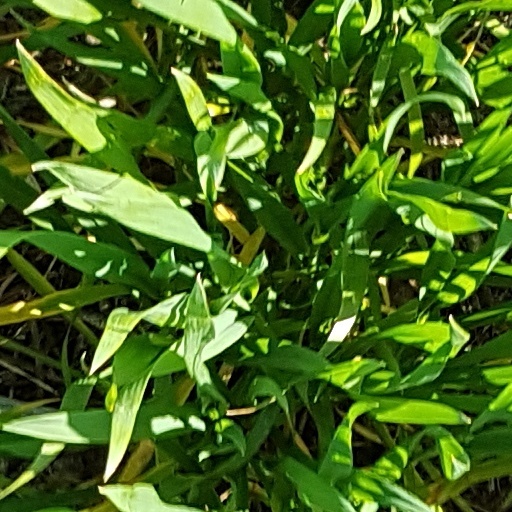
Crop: wheat